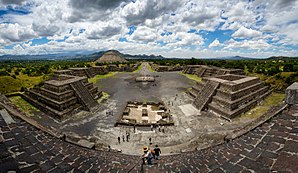
Teotihuacán
Panorama af Teotihuacan set fra Månepyramiden, med De Dødes Vej og Solpyramiden bagi
Teotihuacán var en præ-columbiansk storbystat og er i dag en kommune i delstaten Mexico i Mexico.